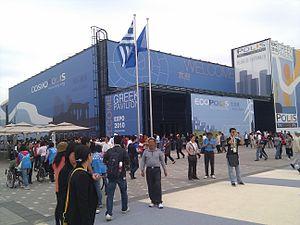
L'Expo 2010 est une Exposition universelle qui s'est tenue à Shanghai, en Chine, du 1ᵉʳ mai 2010 au 31 octobre 2010. La ville a été choisie le 3 décembre 2002 par le Bureau international des Expositions pour accueillir cette Exposition.